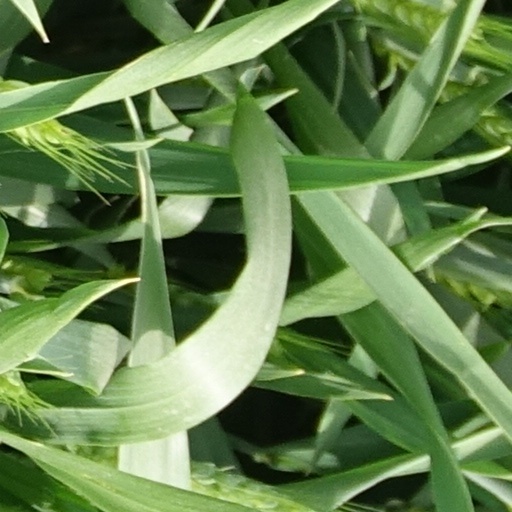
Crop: wheat